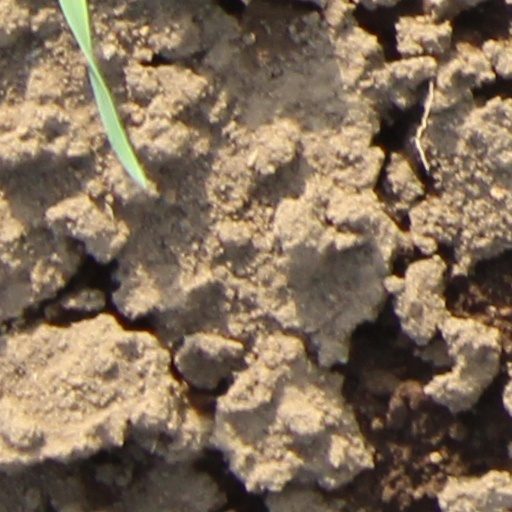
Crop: wheat